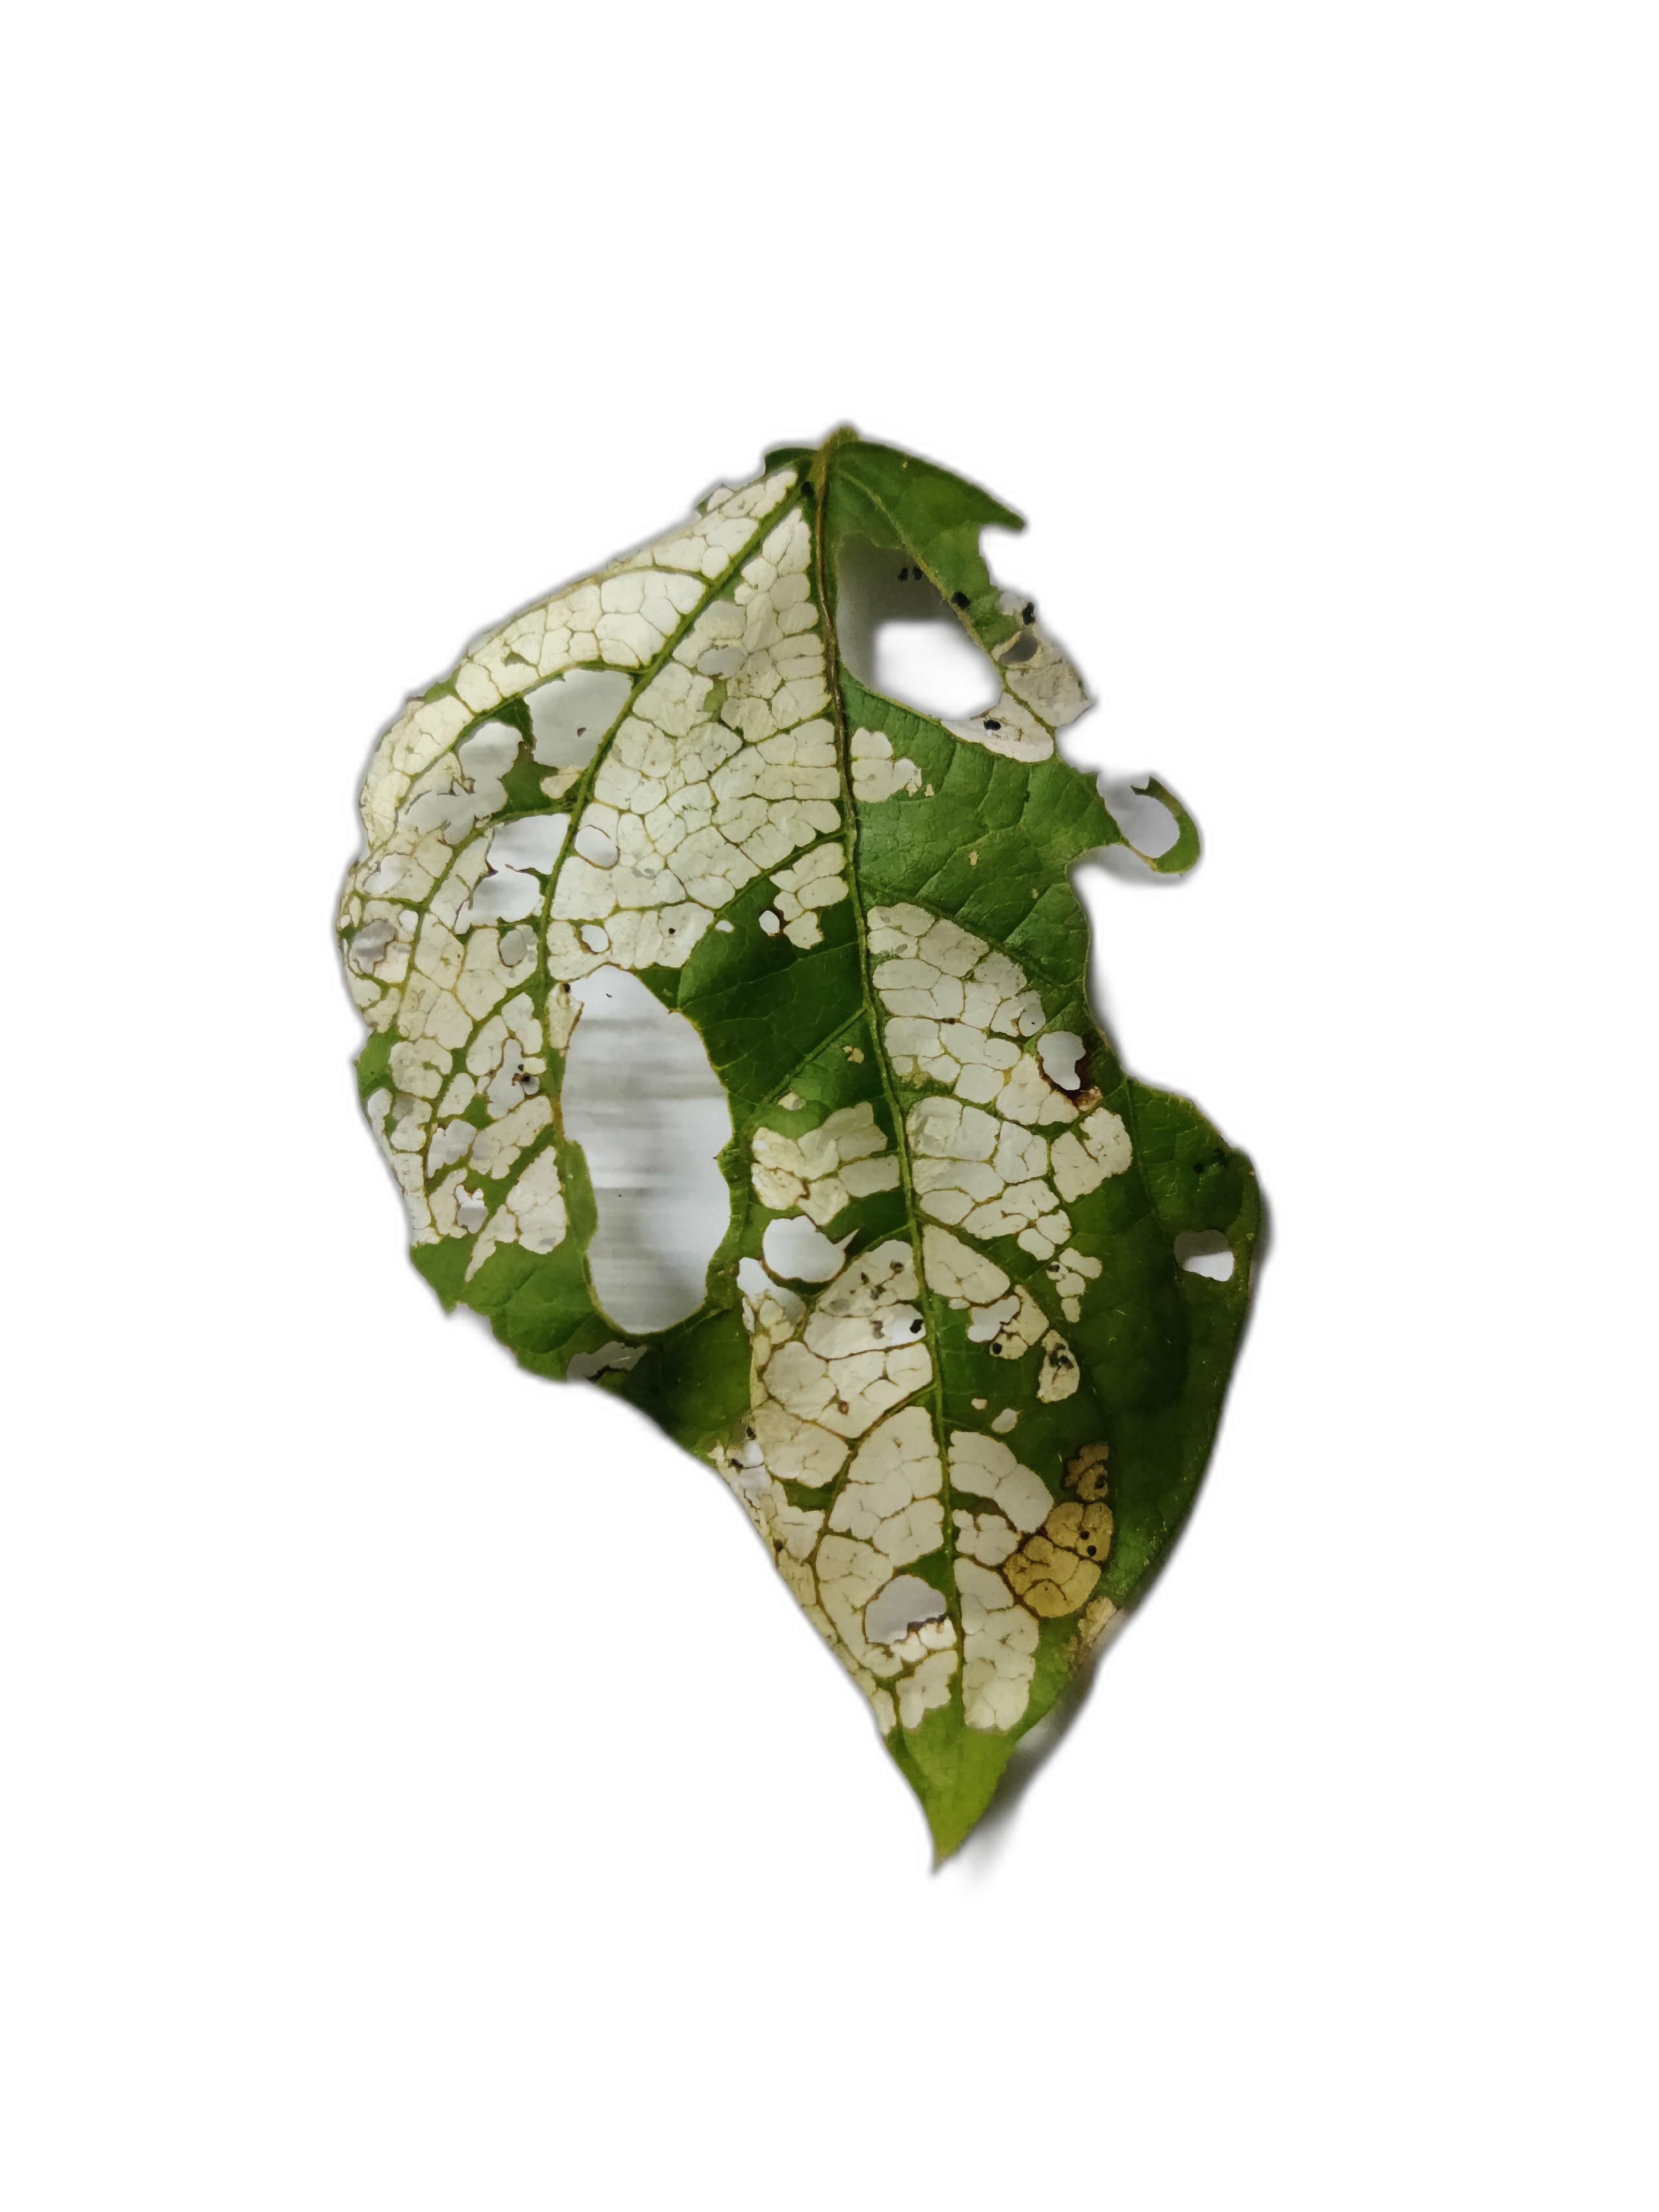
Label: Insect